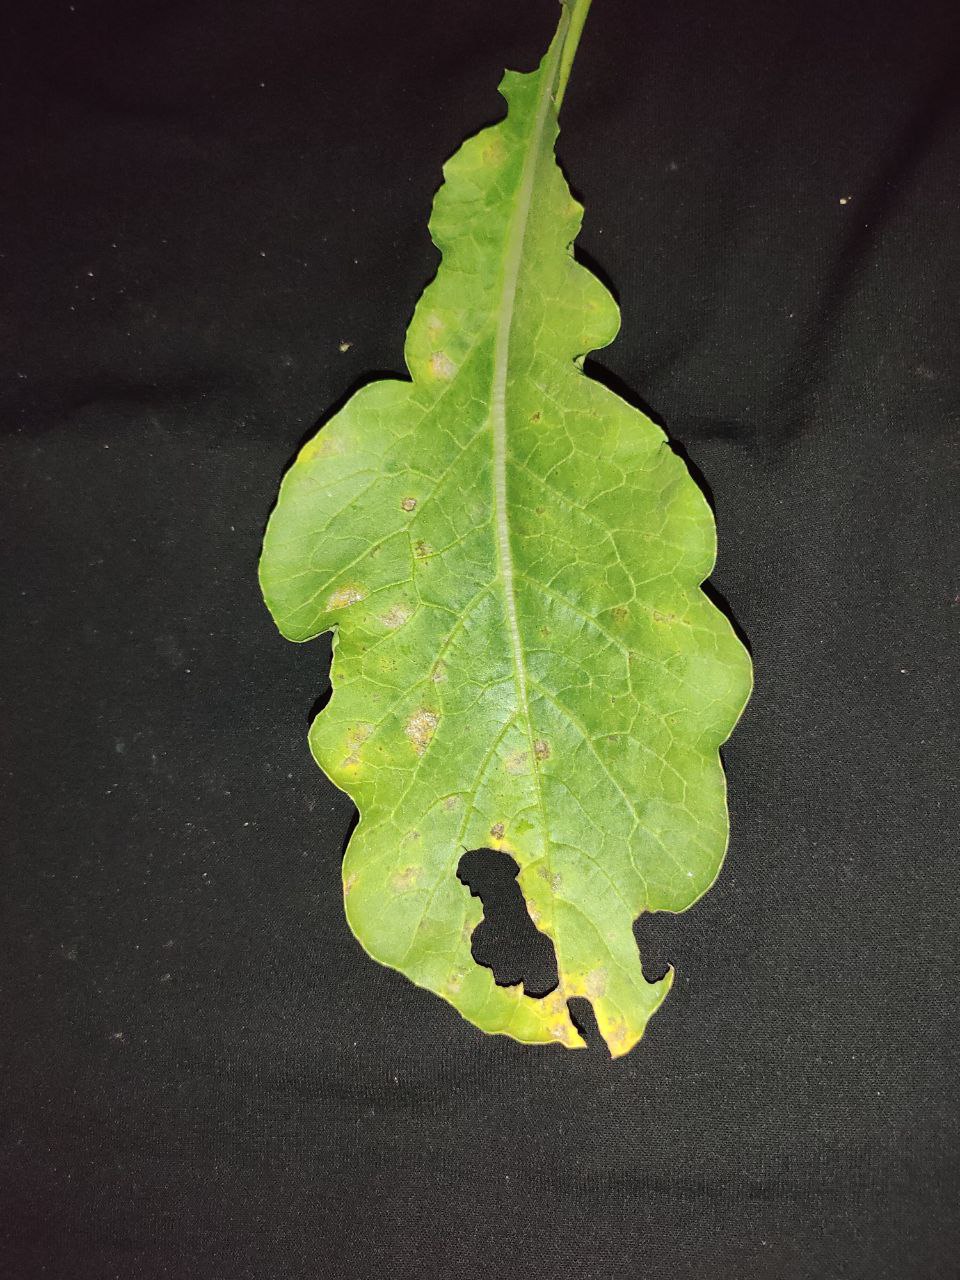
Label: Downey mildew